Martín Bordonaro

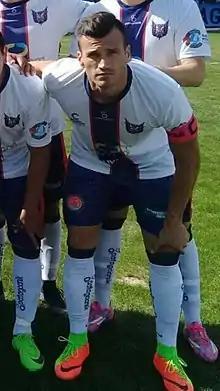
Martín Bordonaro

Alejandro Martín Bordonaro (born 20 April 1988 in Córdoba, Argentina) is an Argentine professional footballer who plays as a forward for Almagro.